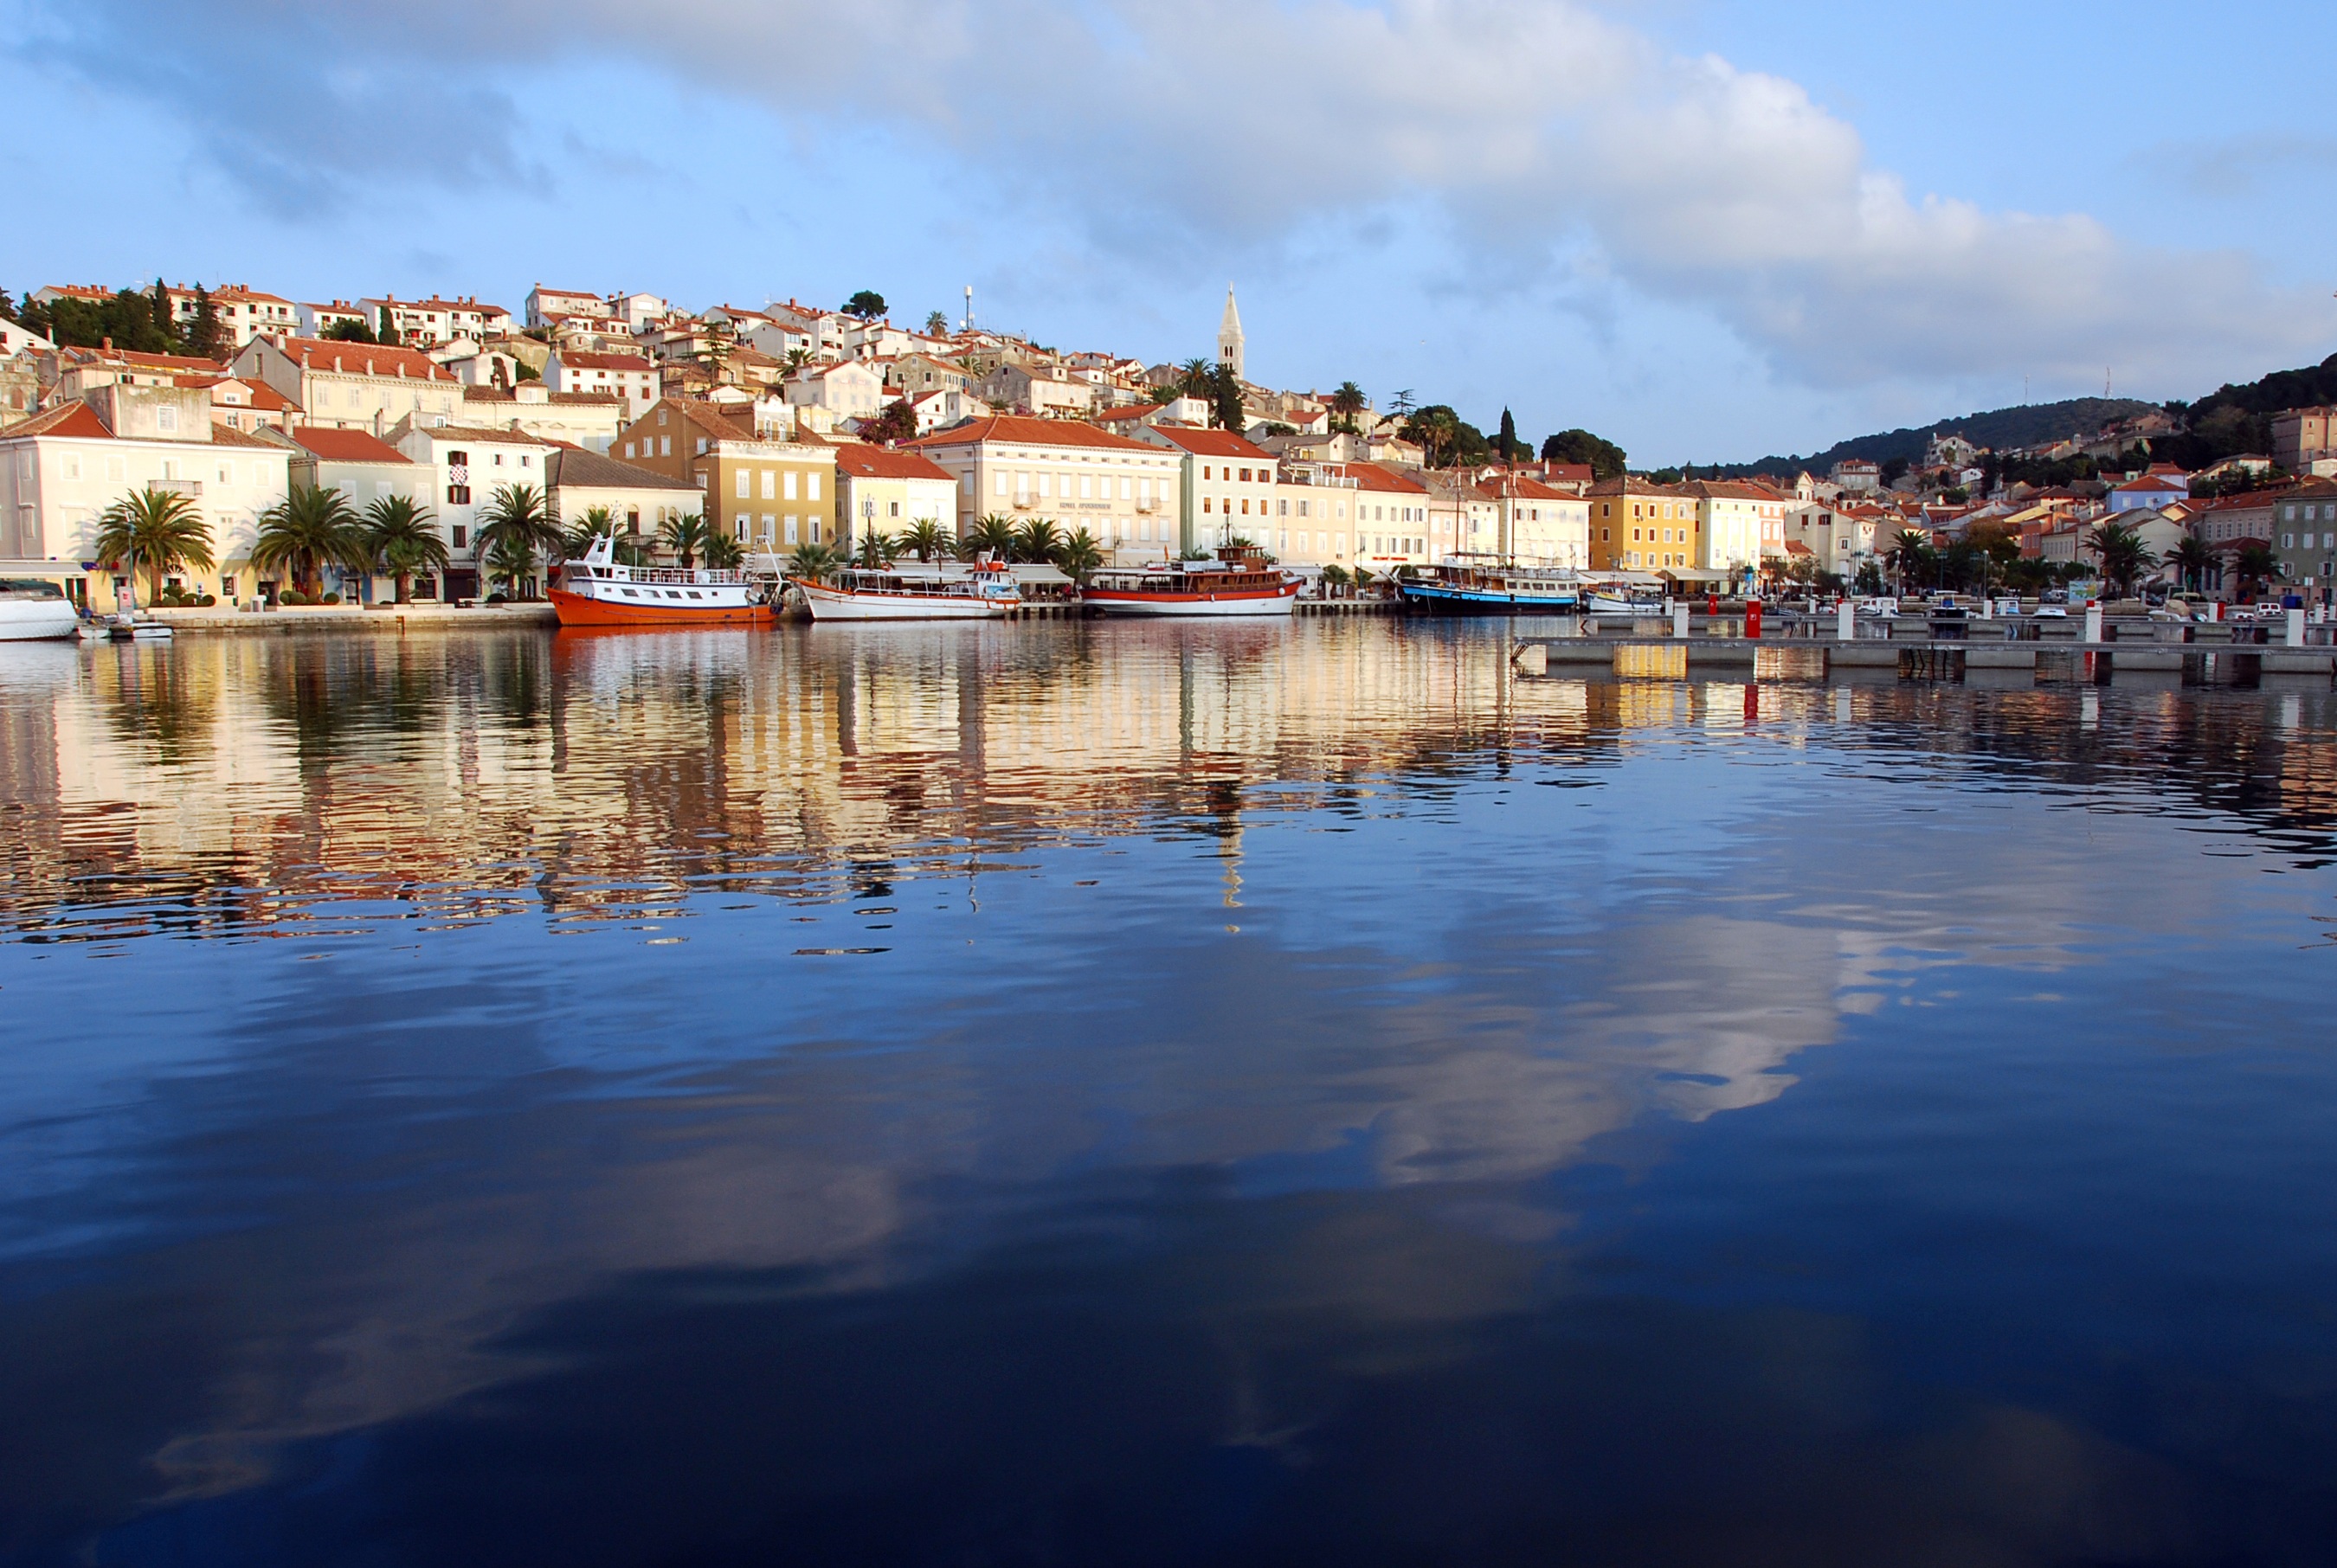
beach, landscape, sea, coast, water, dock, boat, shore, town, city, river, cityscape, summer, travel, dusk, europe, evening, reflection, mediterranean, vehicle, bay, harbor, marina, tourism, waterway, body of water, croatia, resort, holidays, seafront, mali losinj, losinj, sea town